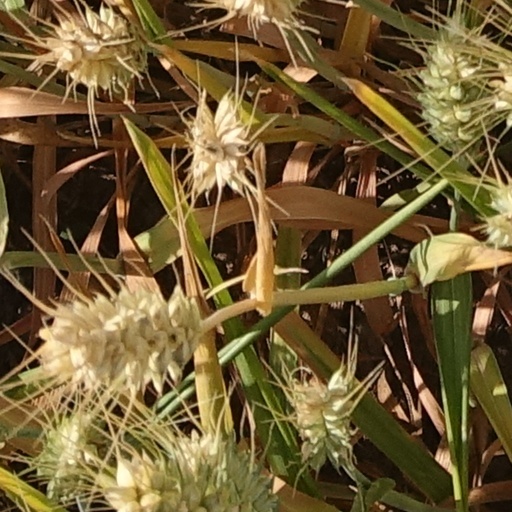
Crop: wheat